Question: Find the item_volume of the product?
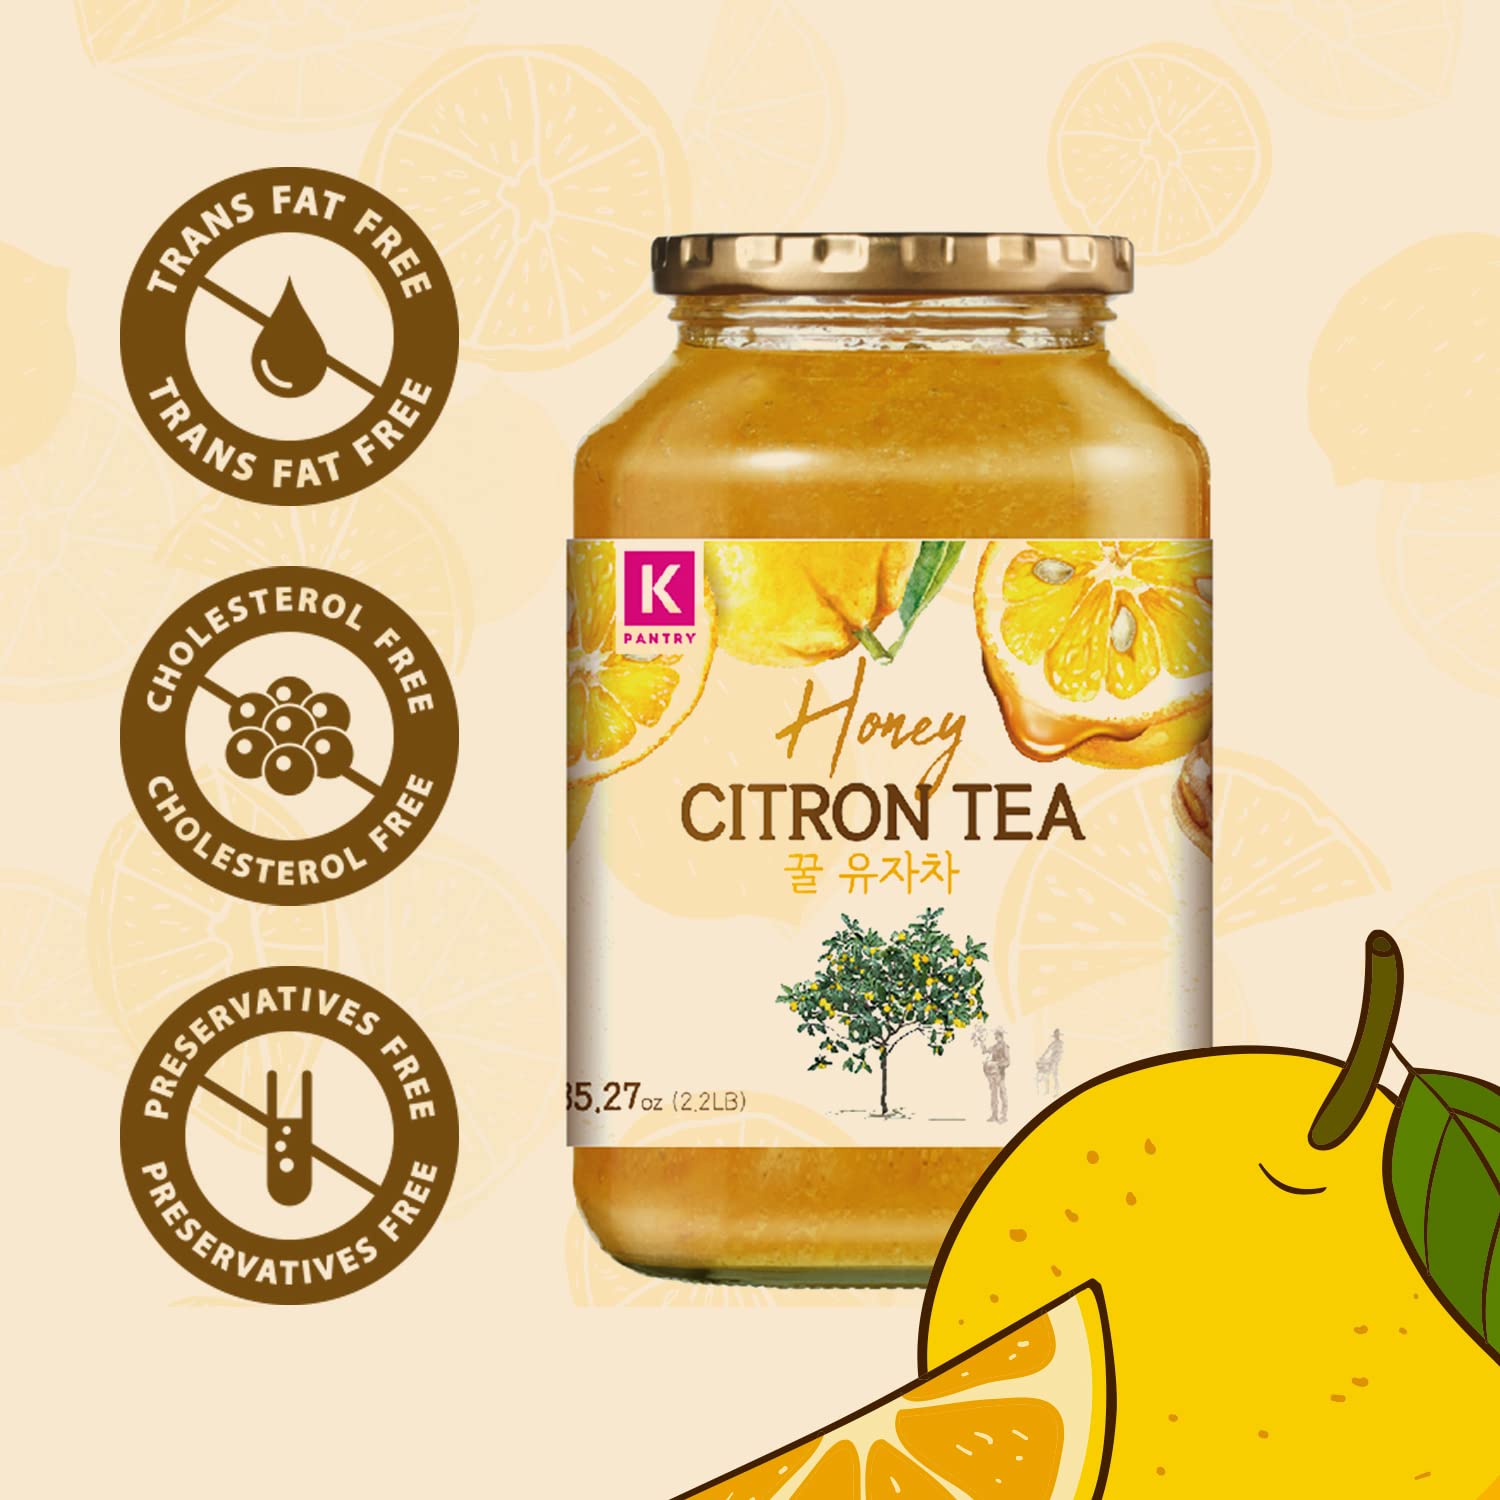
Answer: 5.27 fluid ounce